John Stewart (constable of Stirling Castle)

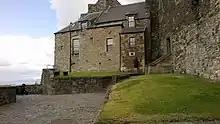
John Stewart supervised the building of a timber gallery at Stirling Castle so James VI could enjoy the view

In 1576 he carried out improvements and repairs to Stirling castle, including a new timber gallery on the west side of the Palace, and repairs to the gatehouse. At this time, James VI was resident in the castle, in the care of Annabell Murray, Countess of Mar.